Minsara Kanna

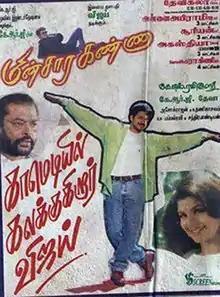
Theatrical poster

Minsara Kanna is a 1999 Indian Tamil-language romantic comedy film directed by K. S. Ravikumar. The film stars Vijay, Khushbu, Rambha and Monica Castelino, with Manivannan, Mansoor Ali Khan, R. Sundarrajan, Karan and Kovai Sarala in supporting roles. The story is about how Vijay enters Khushbu's house and developing his romance towards Castelino, Khushbu's sister.